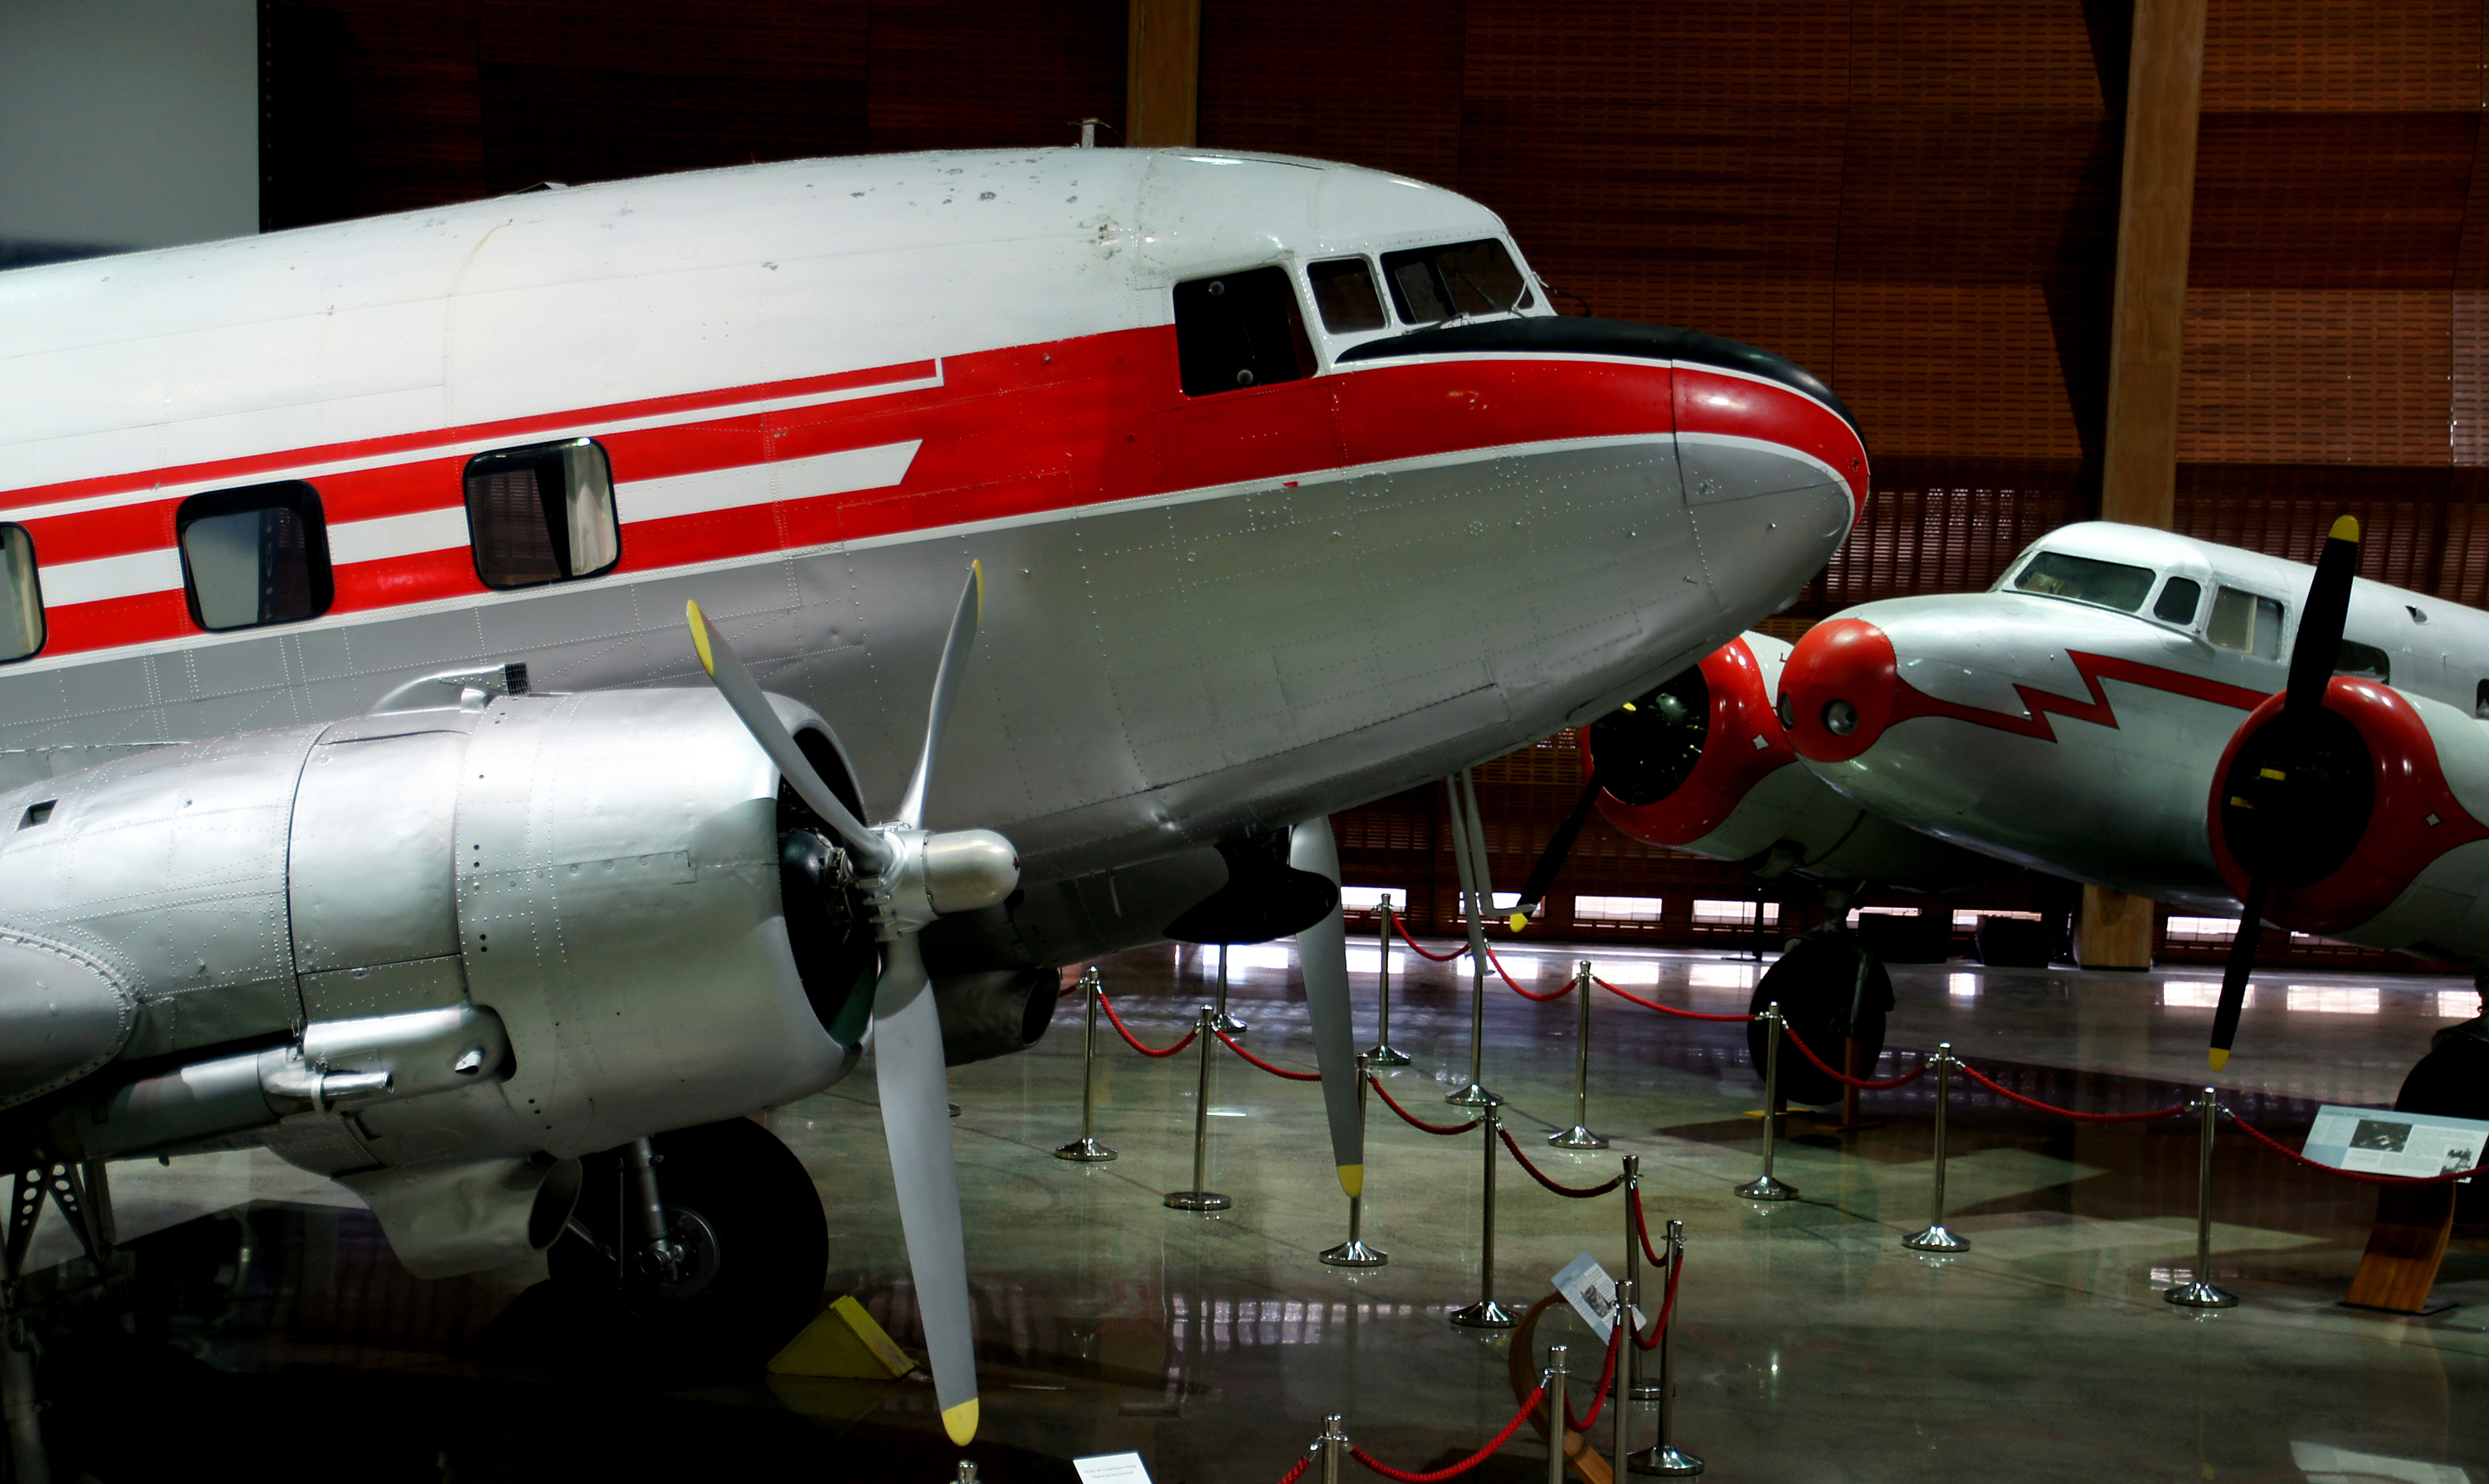
airplane, aircraft, vehicle, airline, aviation, airliner, douglasdc3, airshows, classicaircraft, dc3, aircraftdisplays, motatauckland, douglasdakota, boeing, air force, military aircraft, atmosphere of earth, narrow body aircraft, aerospace engineering, aircraft engine, propeller driven aircraft, douglas dc 3, douglas dc 7